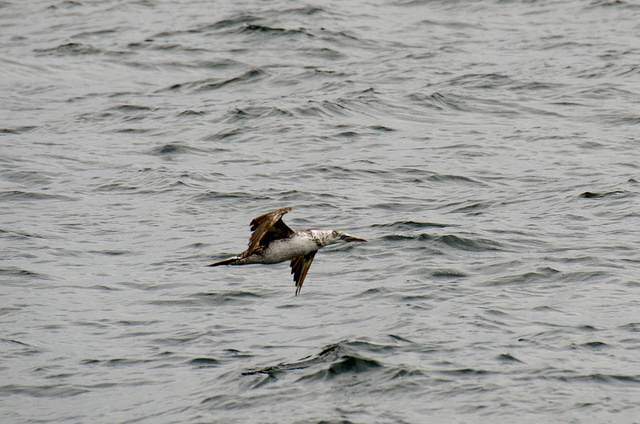
A bird with a long beak flying over a body of water.
A A brown and white bird flying over the water
A bird that is flying low over the water.
The bird is flying low over the water.
A bird flying over a large body of water.